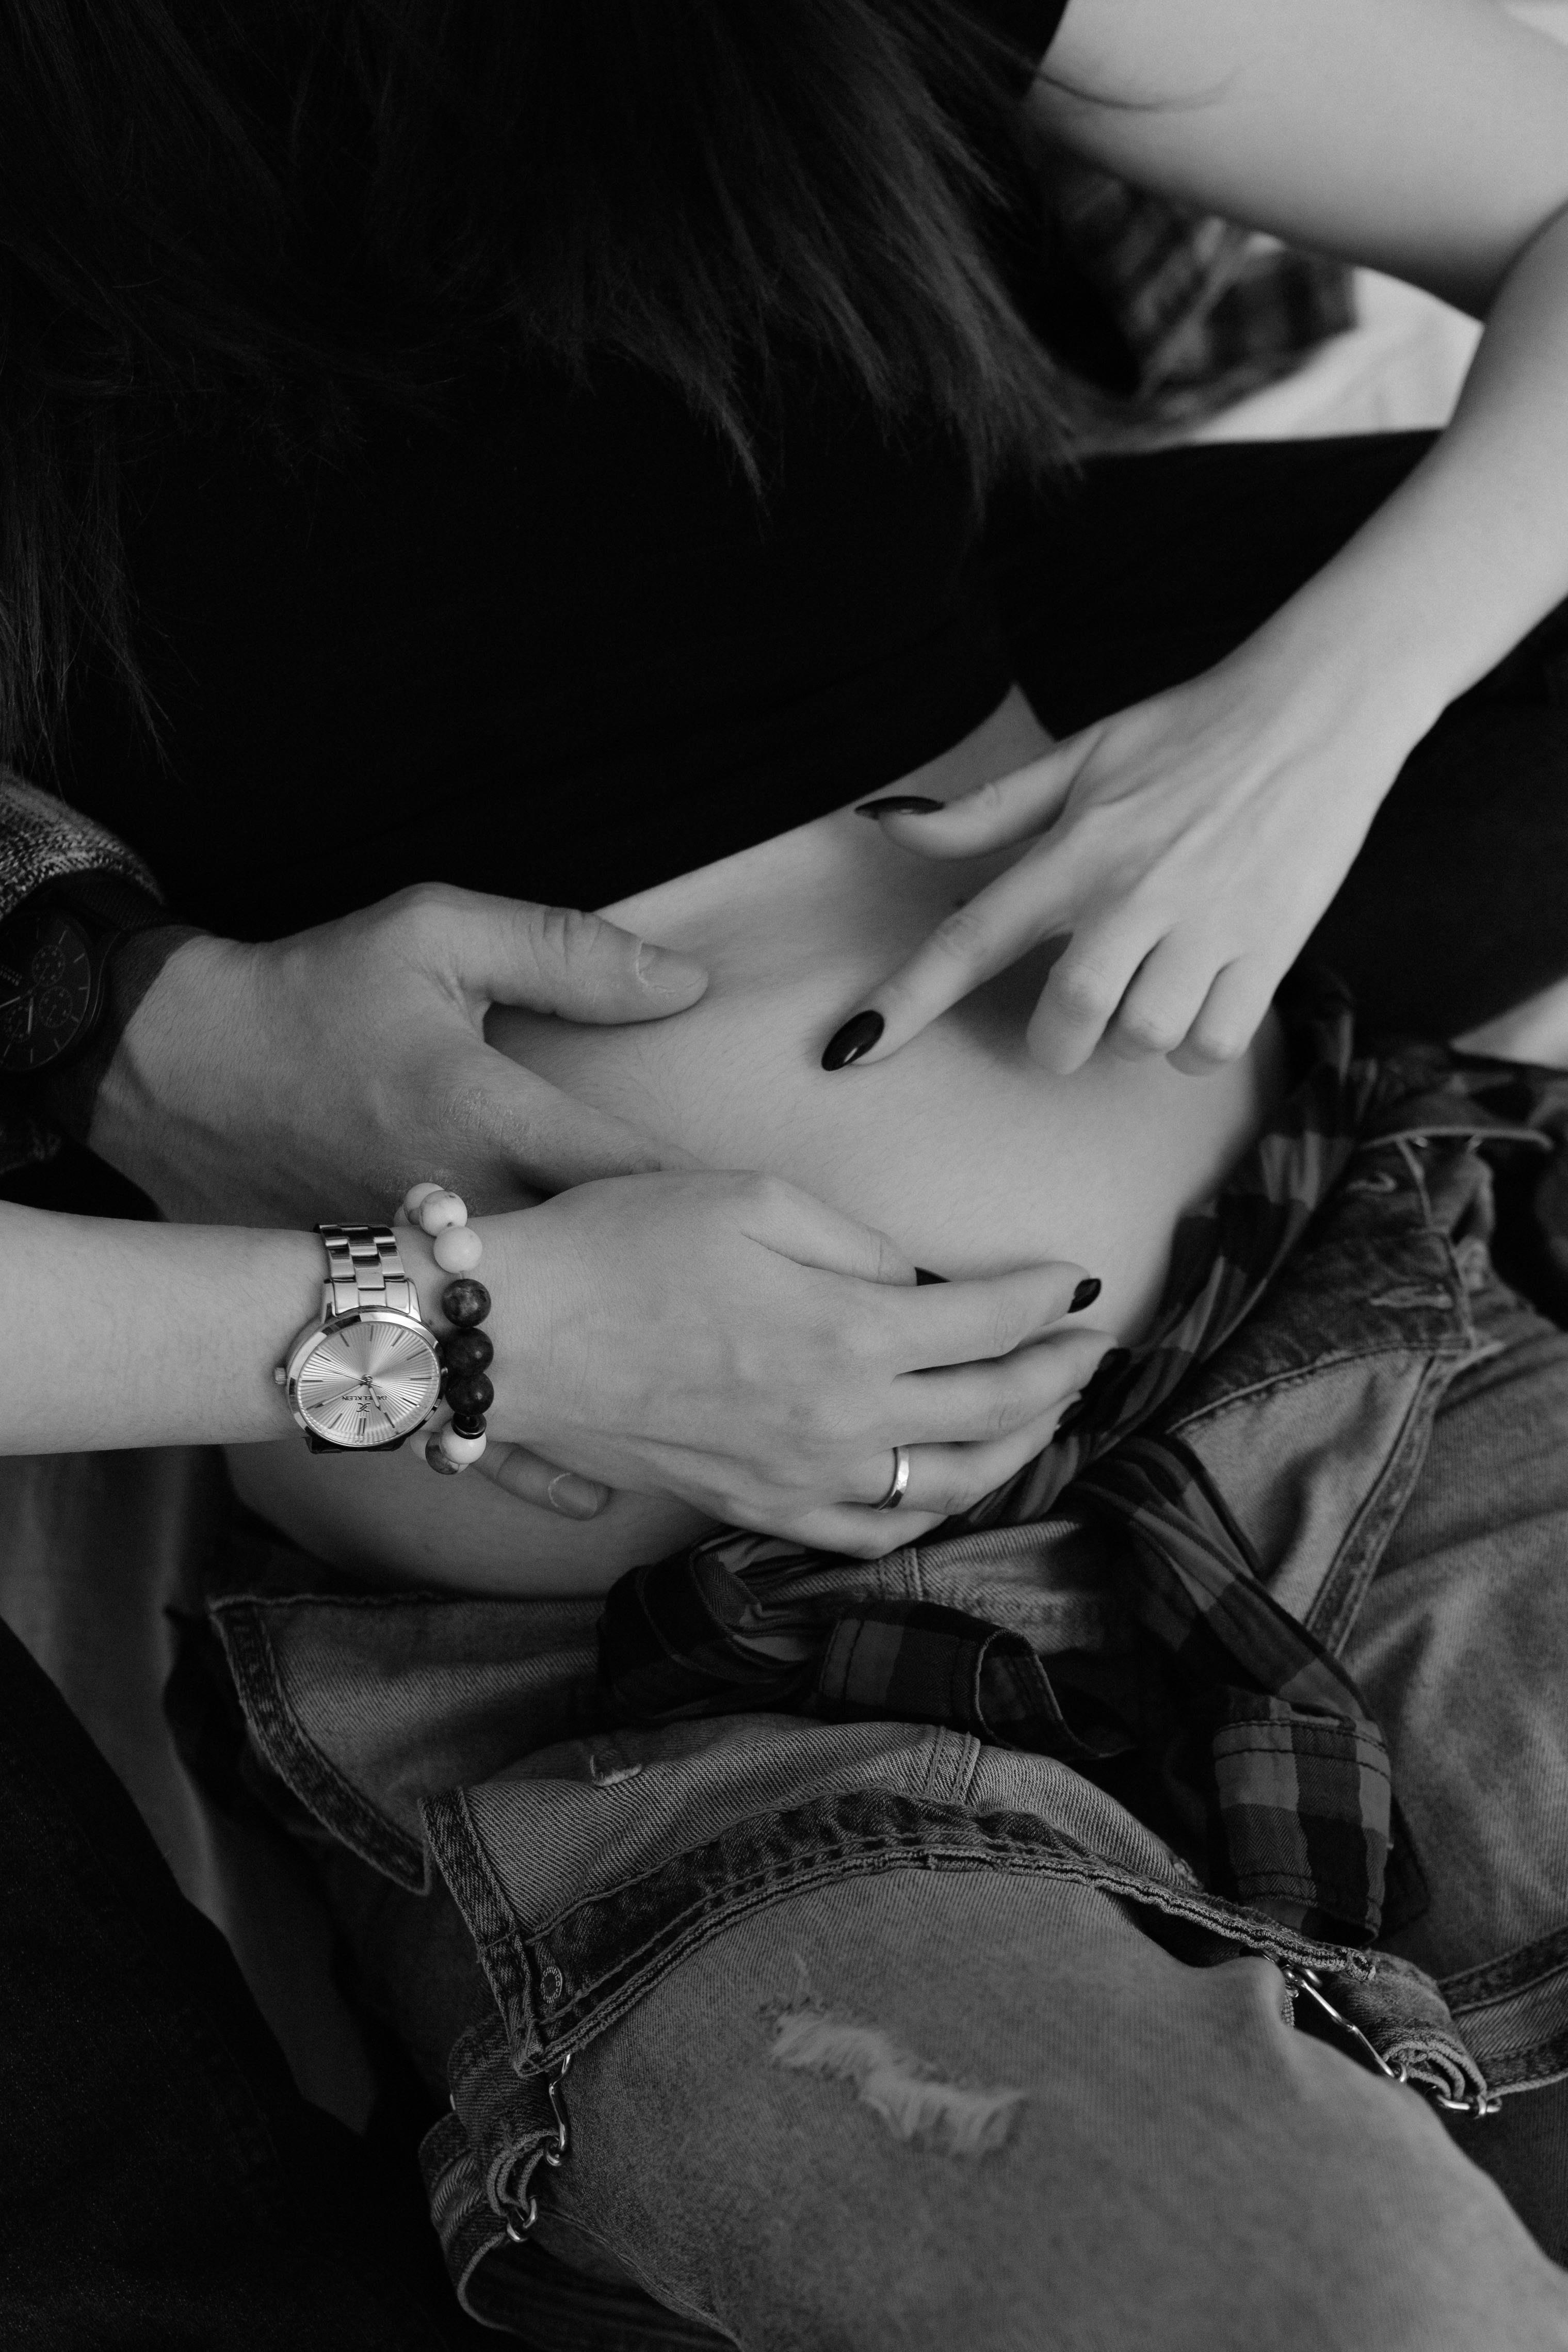
woman, joint, hand, watch, leg, human, human body, flash photography, black and white, stomach, gesture, thigh, finger, elbow, interaction, style, smile, cool, nail, wrist, knee, trunk, waist, human leg, jewellery, monochrome photography, monochrome, abdomen, pattern, child, happy, sitting, fashion accessory, bracelet, chest, thumb, foot, flesh, tattoo, love, denim, eyewear